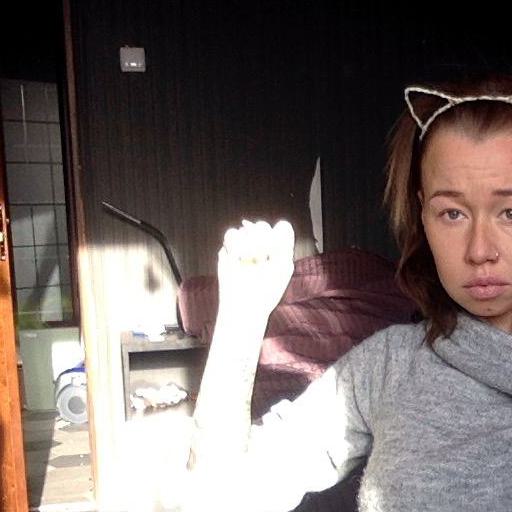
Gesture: fist